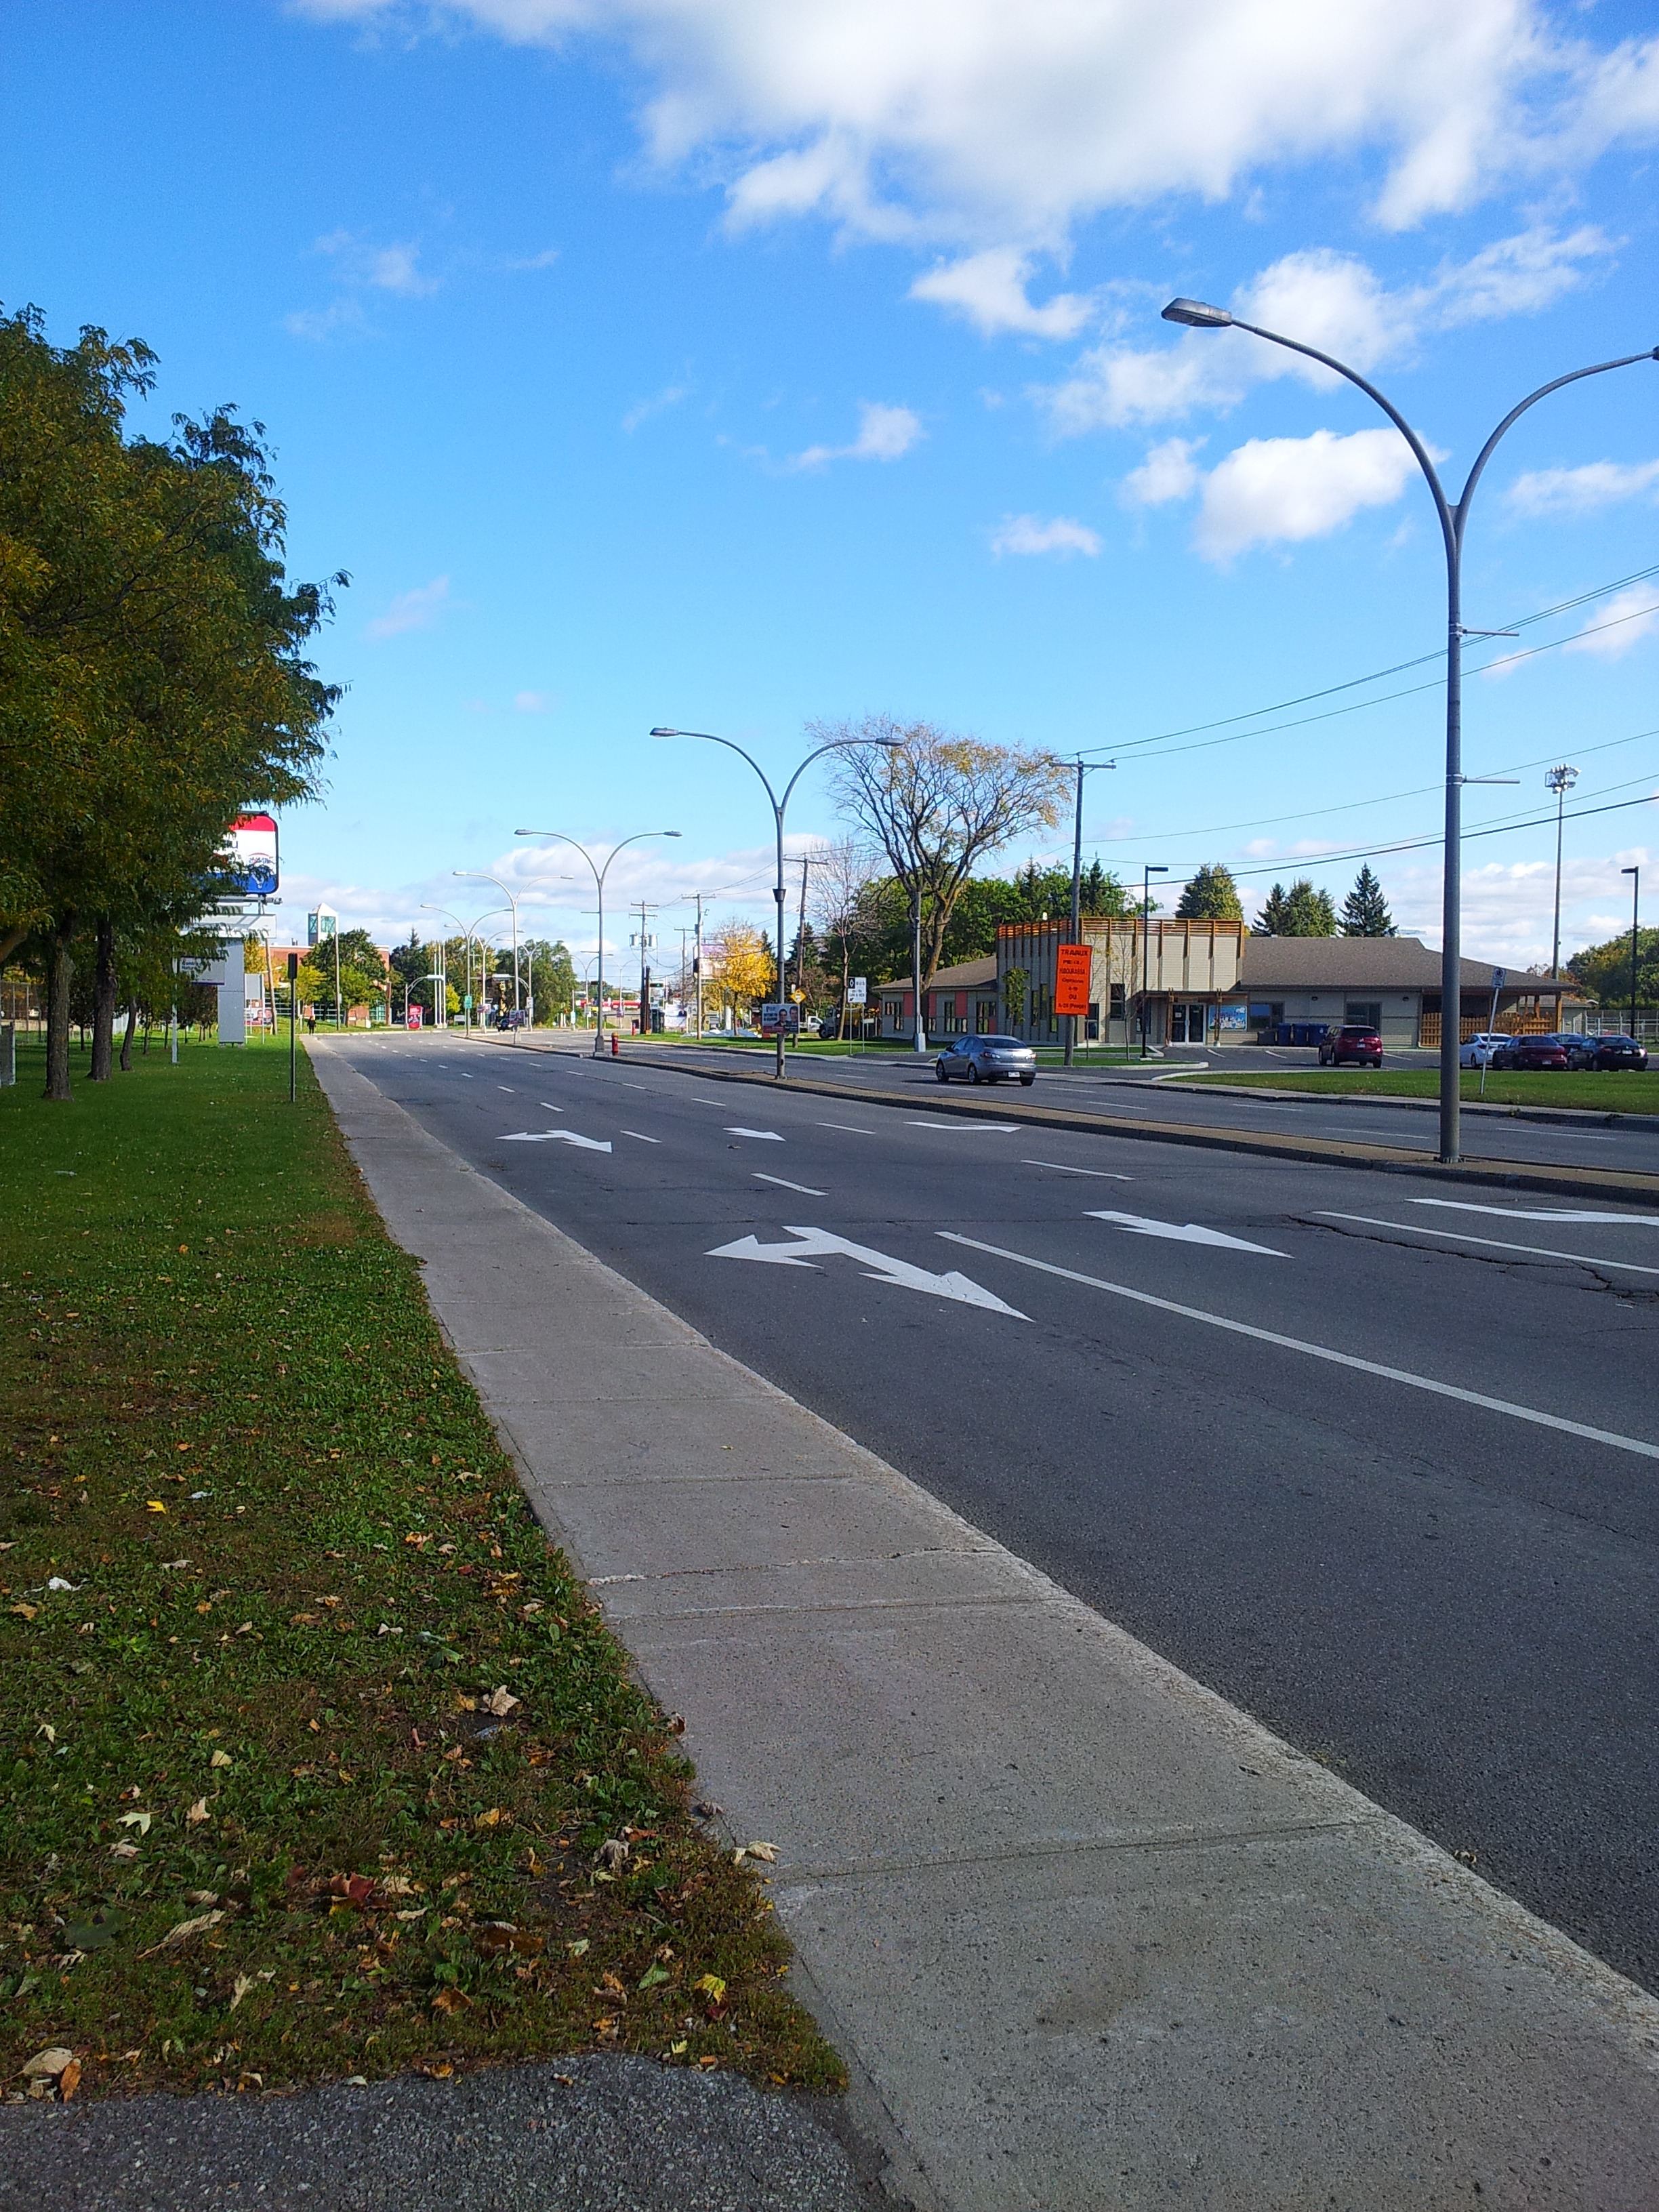
tree, path, road, traffic, street, town, highway, city, urban, asphalt, walkway, cityscape, downtown, travel, motion, transport, suburb, direction, vehicle, journey, drive, auto, navigate, trip, movement, route, lane, lighting, arrow, moving, district, location, infrastructure, way, navigation, destination, road surface, navigator, residential area, nonbuilding structure, controlled access highway